Damascus steel

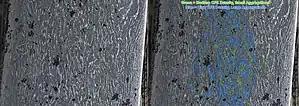
Macroscopic section of crucible steel (left) and false color labeling (right) showing rafts rich in carbide forming elements (CFEs) which lead to clustered cementite spheroids, as well as divorced cementite spheroids.

During the smelting process to obtain wootz steel ingots, woody biomass and leaves are known to have been used as carburizing additives along with certain specific types of iron rich in microalloying elements. These ingots would then be further forged and worked into Damascus steel blades. Research now shows that carbon nanotubes can be derived from plant fibers, suggesting how the nanotubes were formed in the steel. Some experts expect to discover such nanotubes in more relics as they are analyzed more closely.